Tam cap

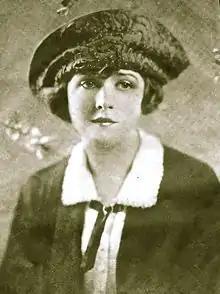
Trimmings included appliqué, as with this ornate design worn by Katherine MacDonald

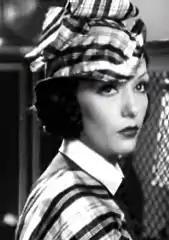
Lupe Vélez in co-ordinated outfit and tam for the 1934 film "Laughing Boy"

The tam can be made in a variety of fabrics, but typically drapeable materials such as felt, velvet, or silk have been used. Trimmings might include embroidery or appliqué or it might have the addition of a buckle or brooch. Tassels and feathers were sometimes added. Some varieties might also be made of fur, or have a fur brim.